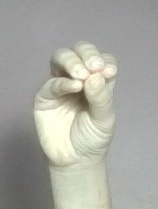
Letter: ha